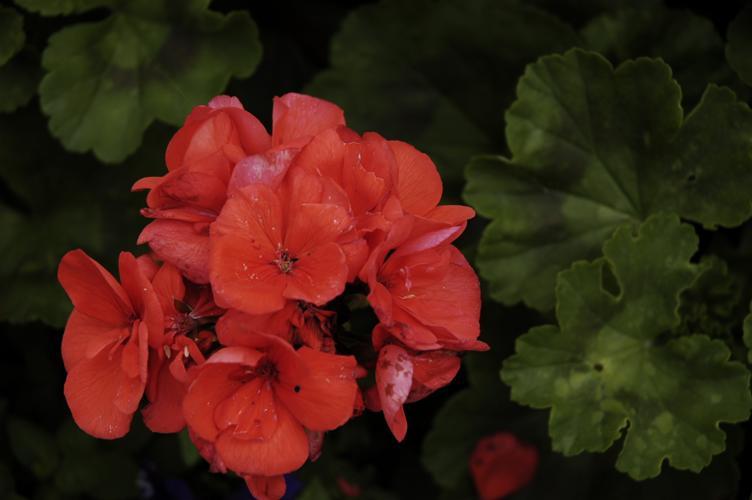
Label: geranium